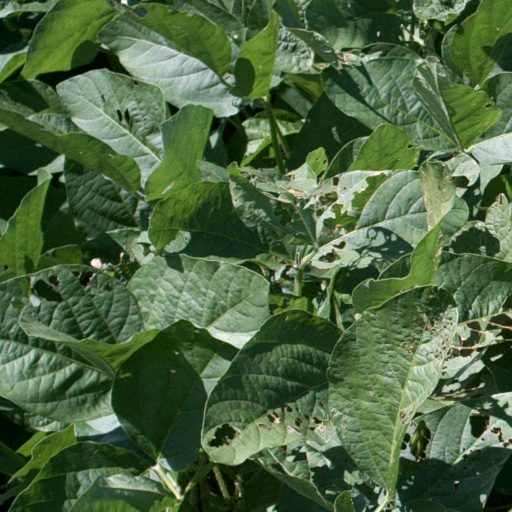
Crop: soybean